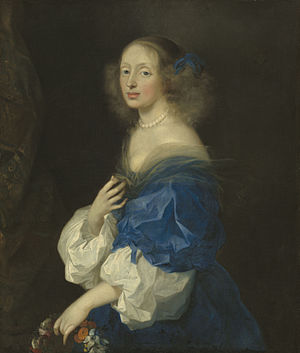
Kristina af Sverige / Dronning
Ebba Sparre, gift med en bror af Magnus Gabriel de la Gardie.
Kristina Augusta var regerende dronning af Sverige fra 1632 til 1654. Hun var datter af og tronarving efter Kong Gustaf 2. Adolf. Hun var under formynderstyre med Axel Oxenstierna i spidsen fra 1632 og regerende dronning 1644-1654.